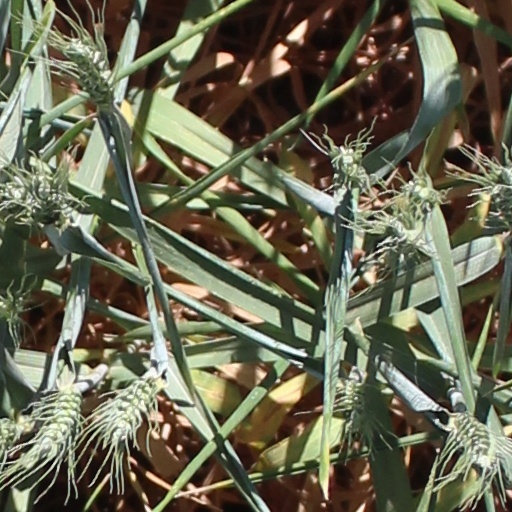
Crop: wheat